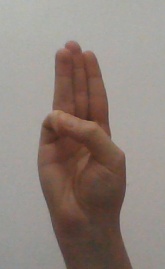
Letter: thaa